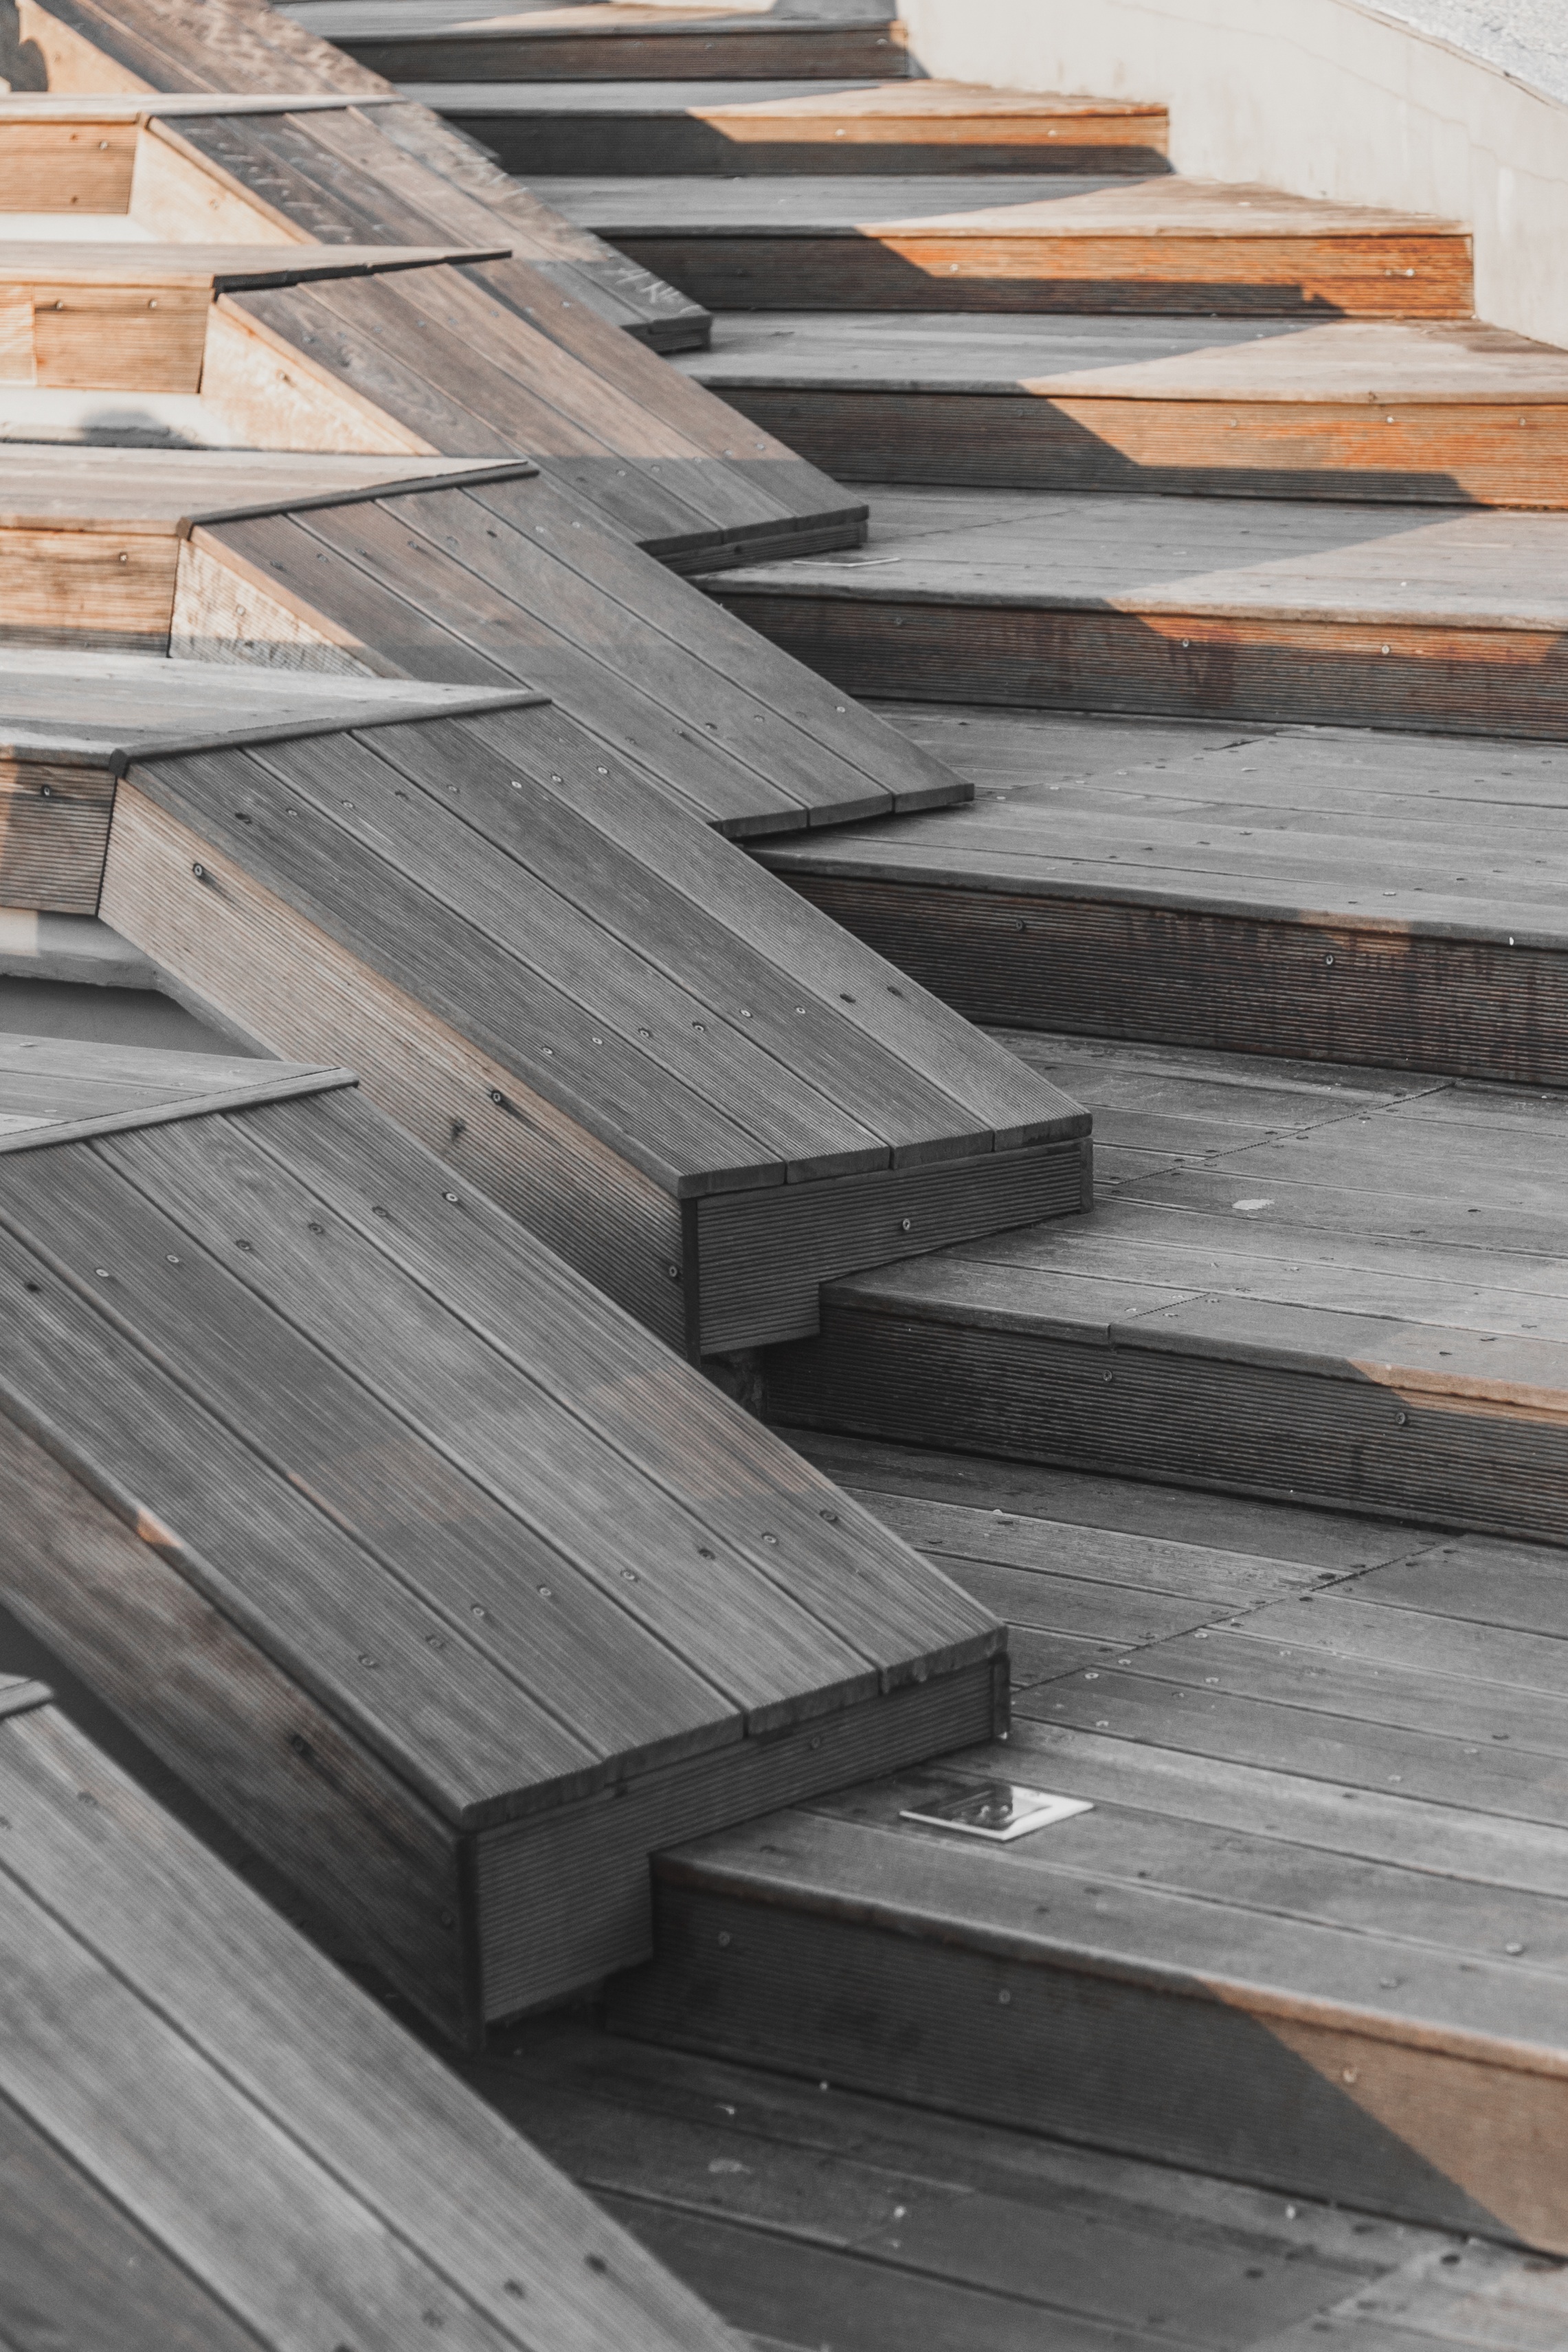
wood, floor, roof, walkway, lumber, hardwood, stairs, flooring, daylighting, wood flooring, outdoor structure, laminate flooring, wood stain